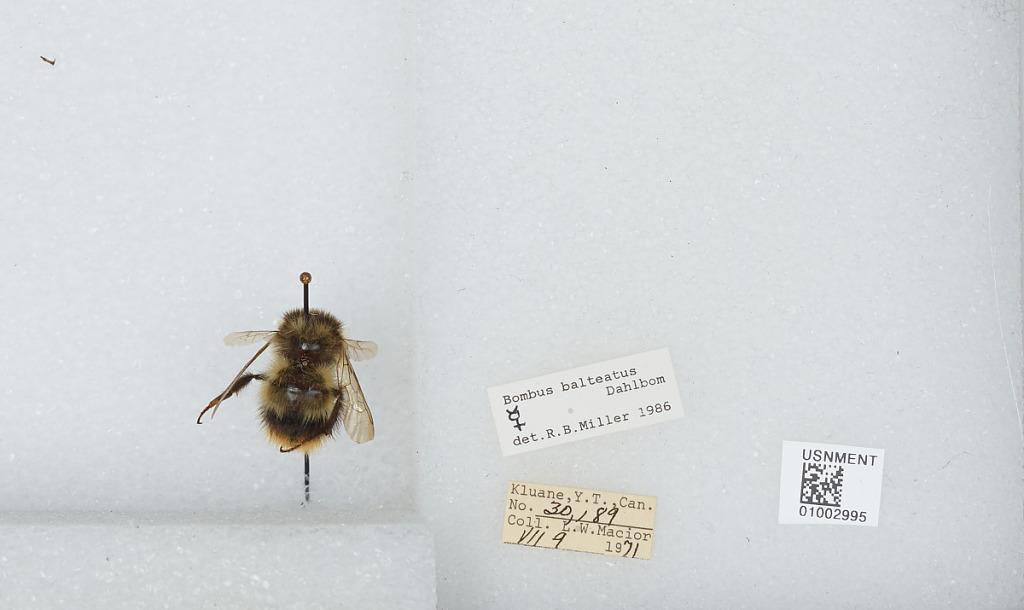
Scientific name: Bombus (Alpinobombus) balteatus Dahlbom
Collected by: L. Macior
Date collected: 1971-7-9
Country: Canada
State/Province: Yukon Territory
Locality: Kluane
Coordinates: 60.75, -139.5
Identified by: Miller, R. B.